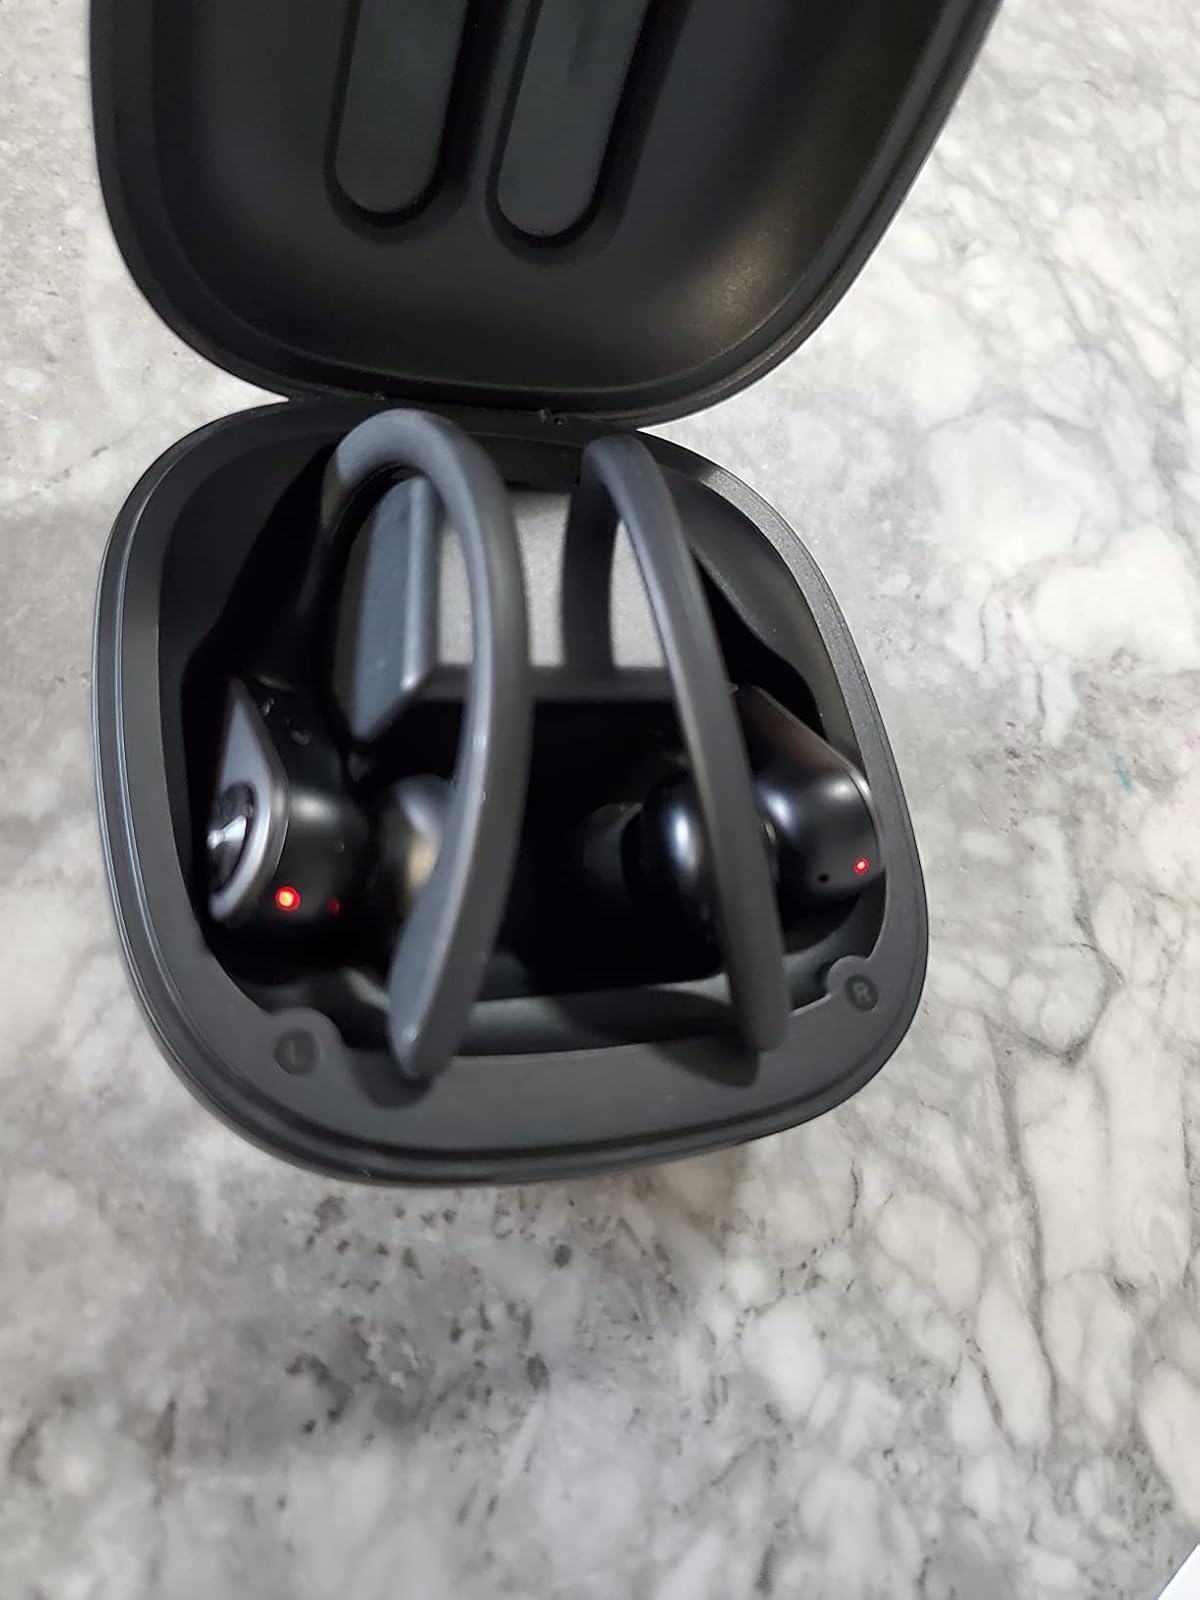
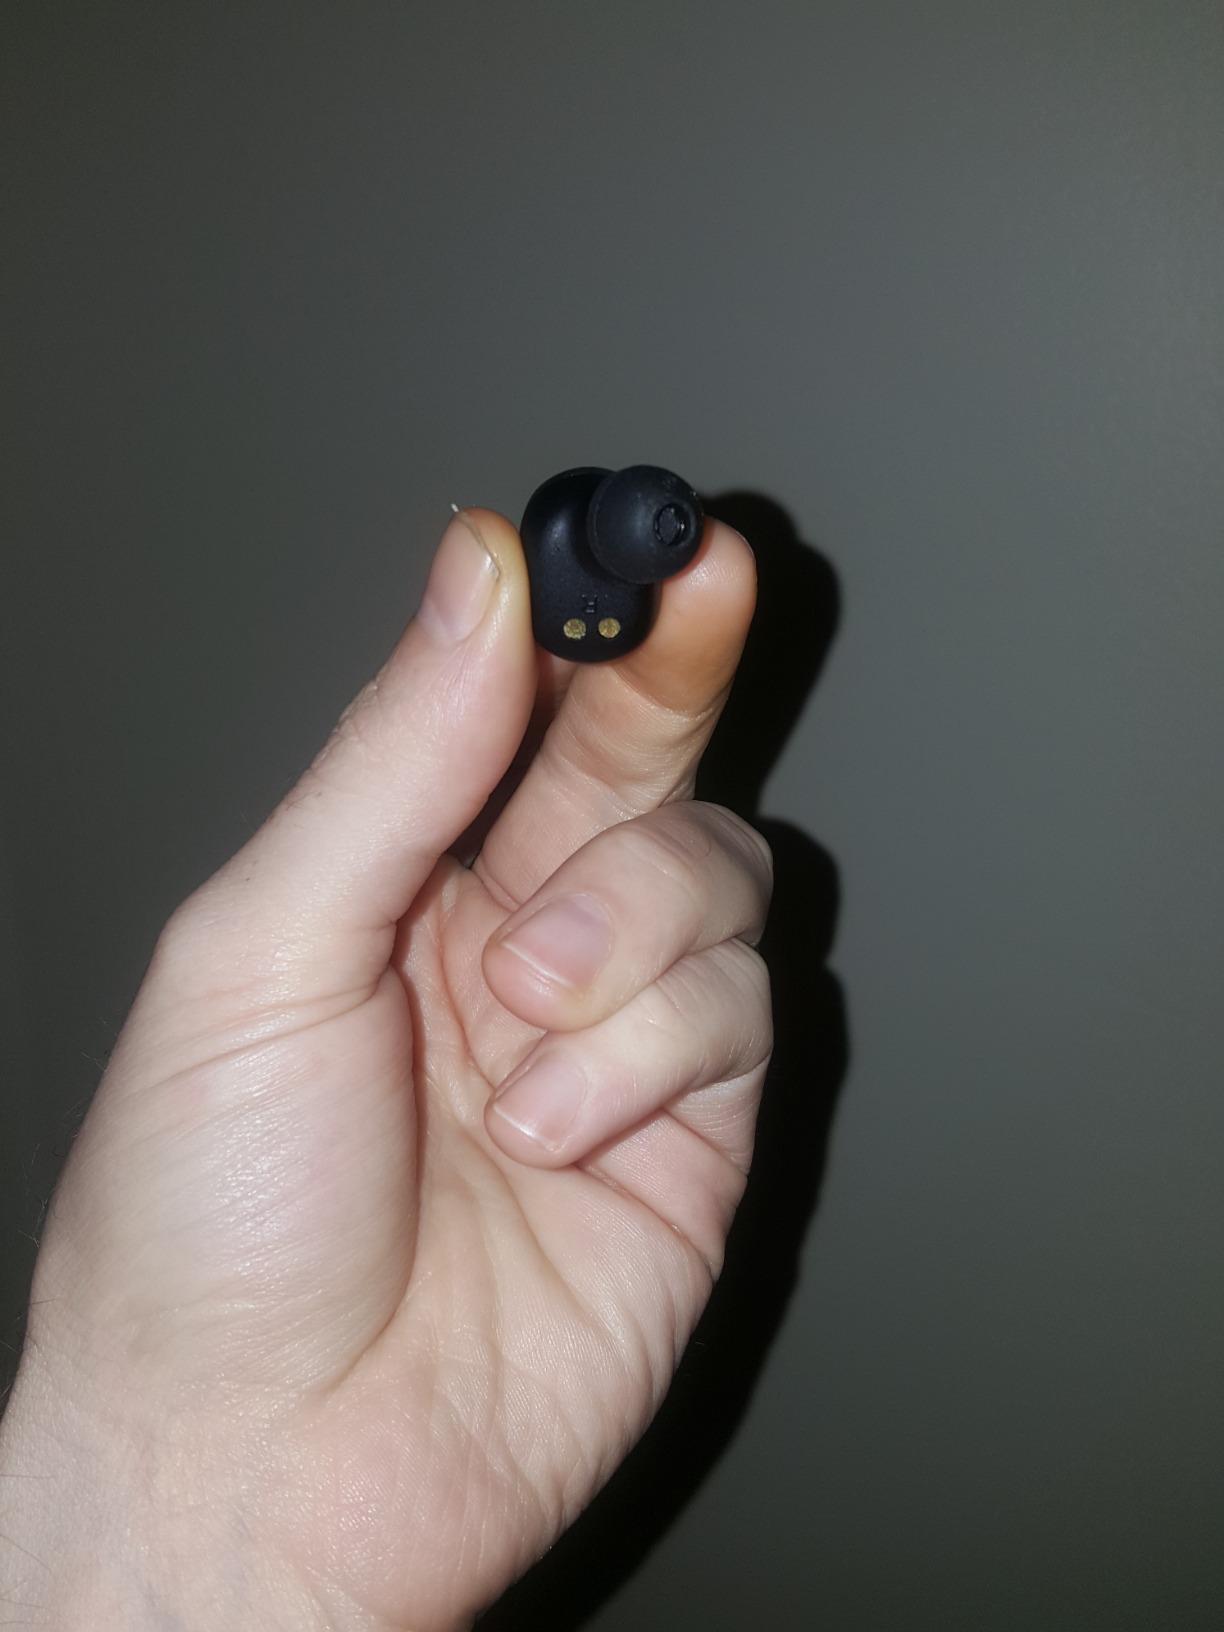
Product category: earbuds
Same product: no